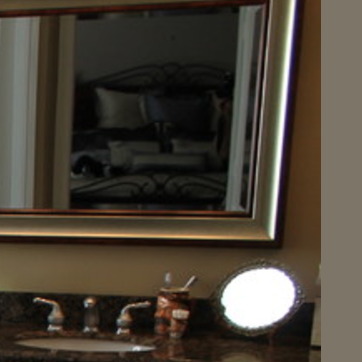
Material: mirror